André Messager

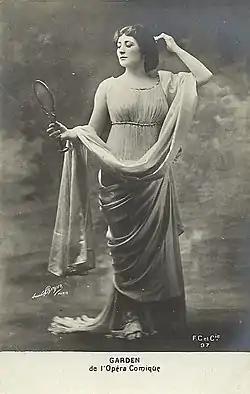
Mary Garden in "Thaïs, c. 1902

From 1901 to 1907 Messager was one of the directors of the Grand Opera Syndicate, which ran the annual seasons at the Royal Opera House, Covent Garden, featuring the leading singers of the day, including Nellie Melba and Enrico Caruso. Much of his time was spent on administration, and he had limited scope for conducting. From 1901, for two years, Messager had an affair with the Scottish soprano Mary Garden, whom he met at the Opéra-Comique and conducted when she took over the title role of "Louise". She also appeared in a revival of his "Madame Chrysanthème". His first appearance as a conductor at Covent Garden was in 1902 for the first performance of "Princess Osra" by Herbert Bunning. He next conducted there in 1904 in the British premiere of Saint-Saëns's "Hélène", followed in 1905 by "Carmen", "Don Giovanni", "Faust", the world première of Franco Leoni's "L'oracolo", "Orphée et Euridice" and "Roméo et Juliette"; in his final year, 1906, he conducted "Armide", "Carmen", "Don Giovanni", "Faust", the British premiere of "Le Jongleur de Notre-Dame", and "Roméo et Juliette". In 1906 he also introduced to Covent Garden his ballet "Les Deux Pigeons." Despite his reputation as a Wagnerian, he yielded the baton for Wagner performances to Hans Richter, widely regarded as the world's foremost exponent of Wagner's music. In 1906 Messager and the London Symphony Orchestra travelled to Paris to play a programme of English music at the Châtelet Theatre, including works by Sullivan, Parry and Stanford. When he left Covent Garden in 1907, the directors found it necessary to appoint two people to fill his place: Neil Forsyth as general manager and Percy Pitt as musical director.